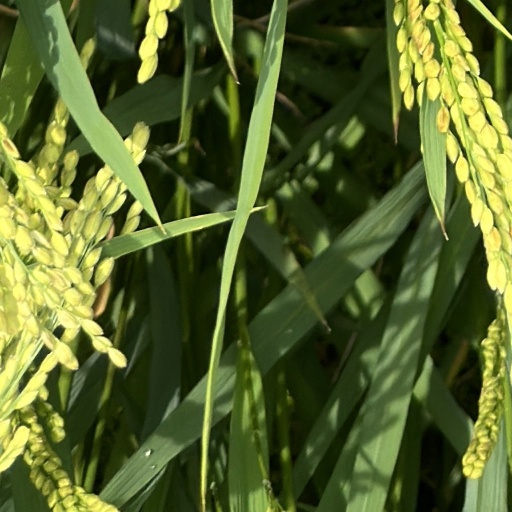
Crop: rice